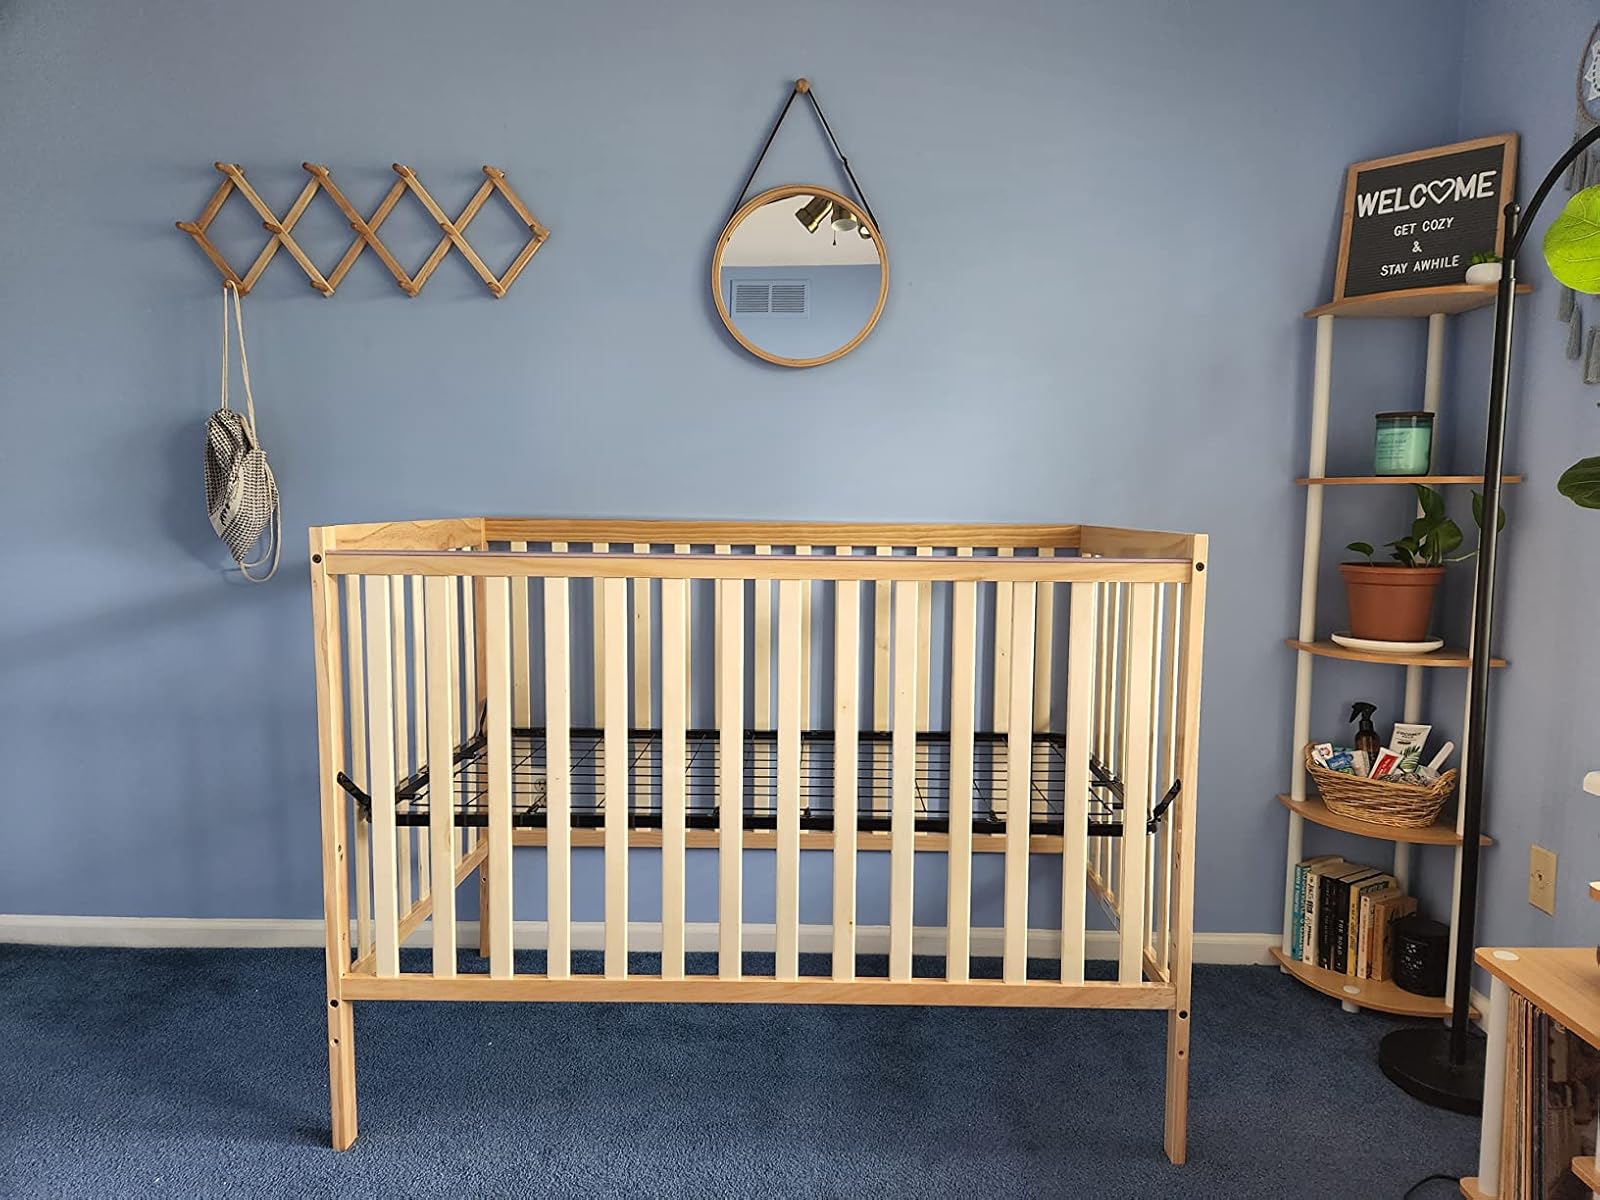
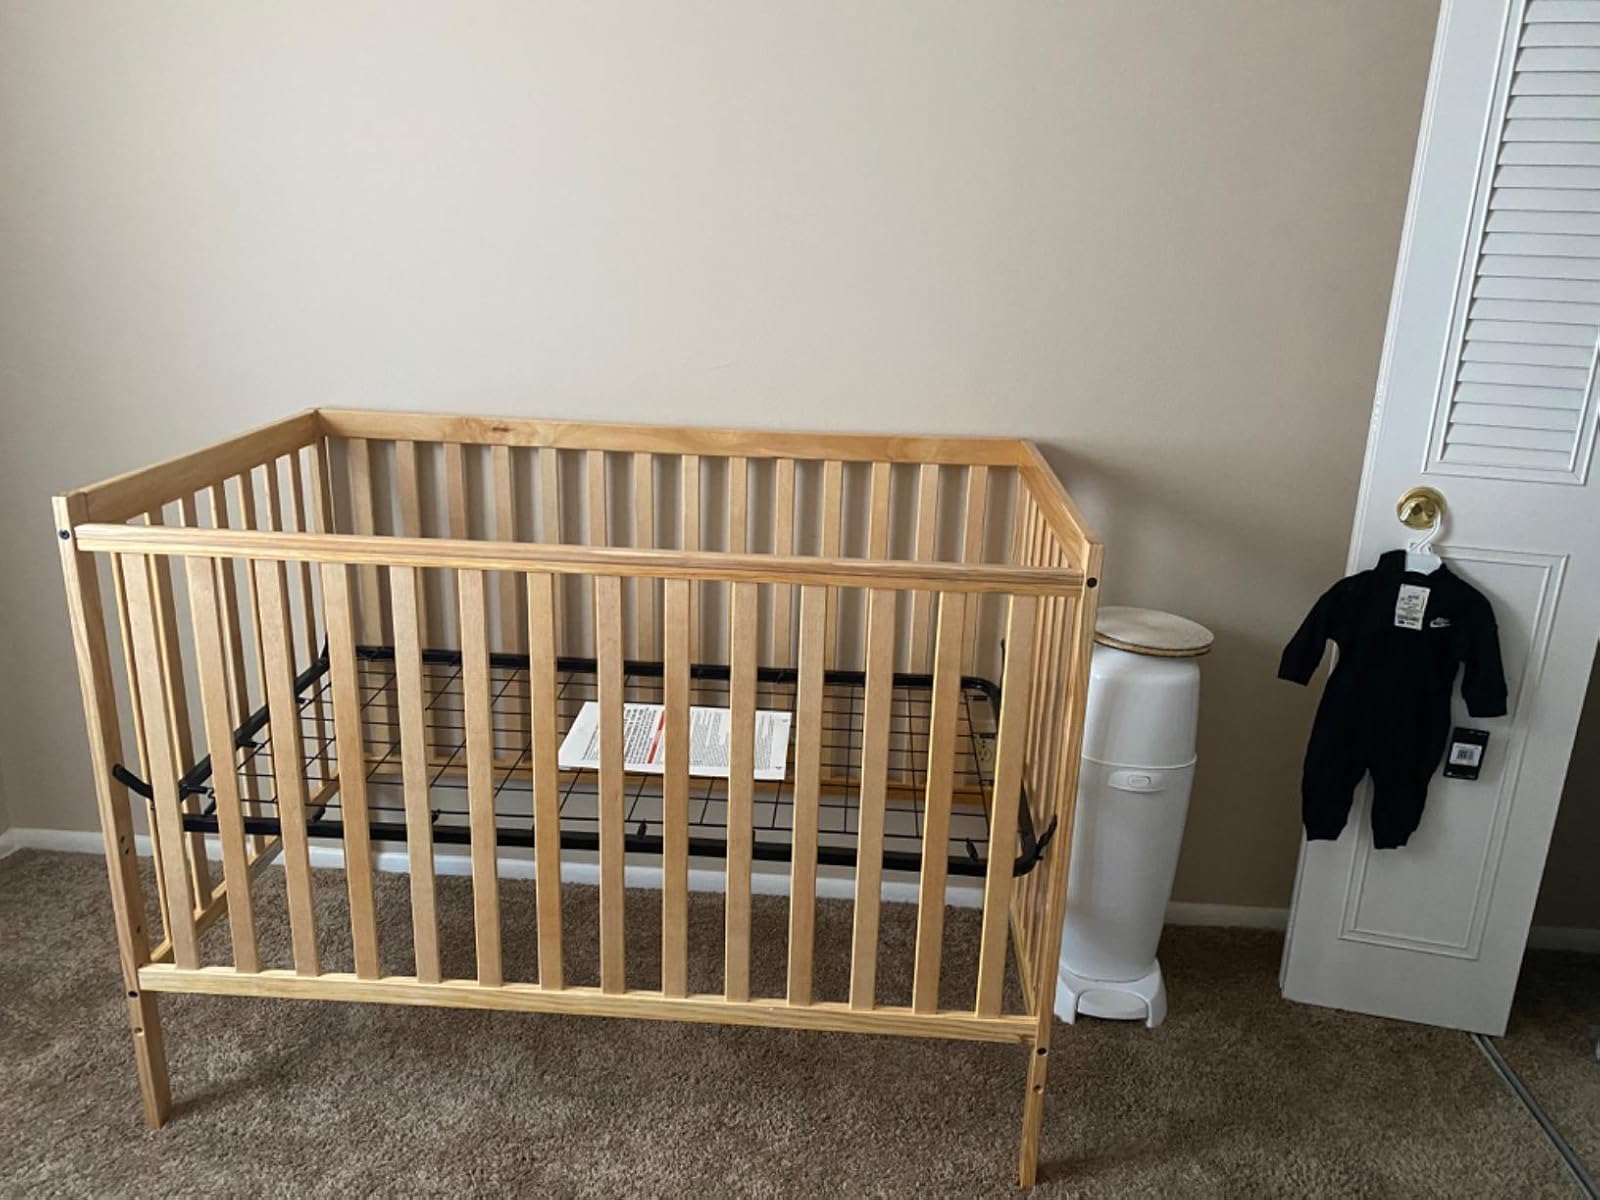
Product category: products_crib
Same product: yes